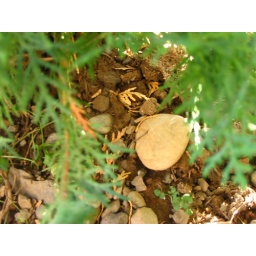
Stones under a pine tree